Douglas Garcia

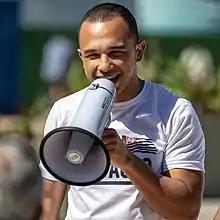
Garcia in 2018

Douglas Garcia Bispo dos Santos (born in São Paulo on January 26, 1994) is a Brazilian former state deputy in São Paulo. He is affiliated with the Republicans. He was elected in 2018.